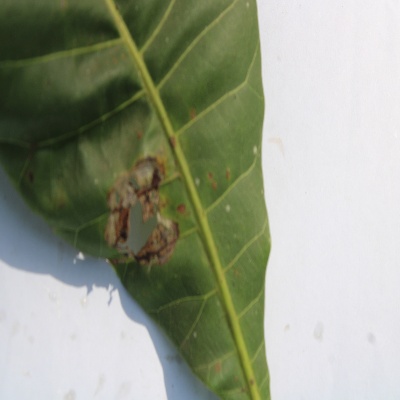
Crop: Cashew
Condition: leaf miner